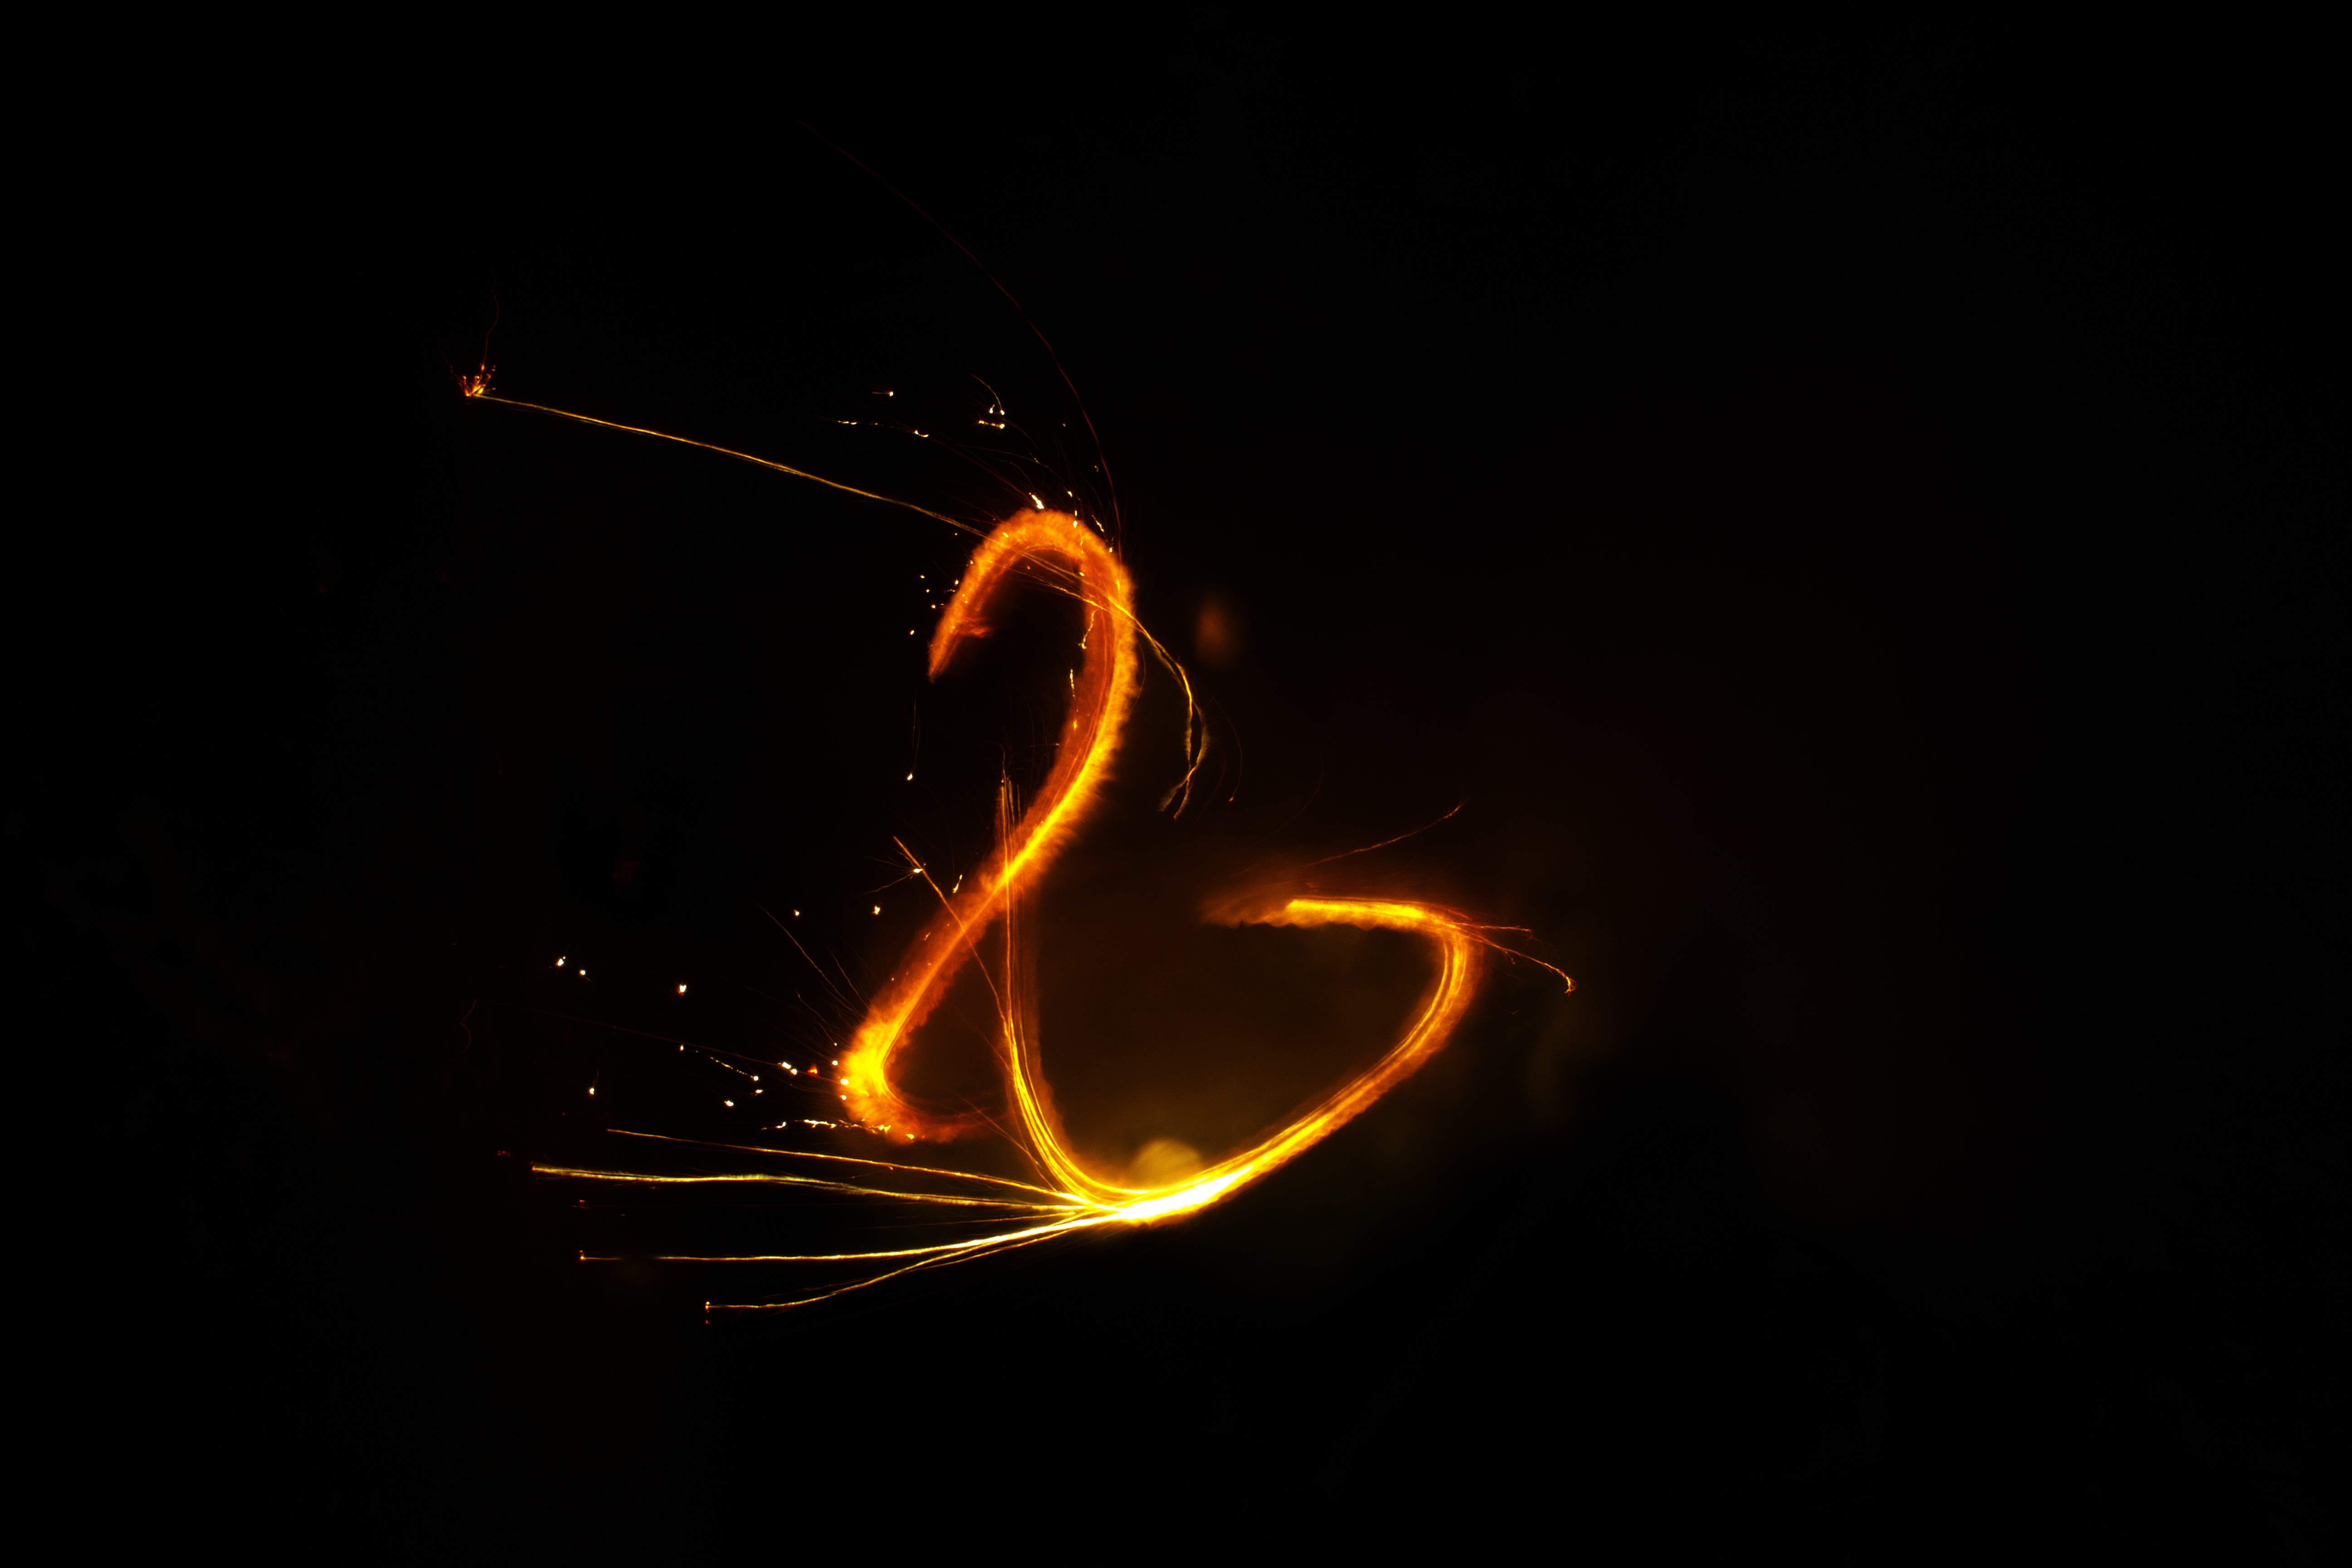
light, night, sparkler, evening, flame, fire, darkness, lighting, font, fire show, geological phenomenon